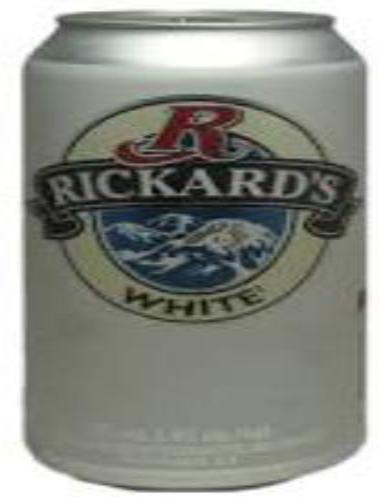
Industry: Food